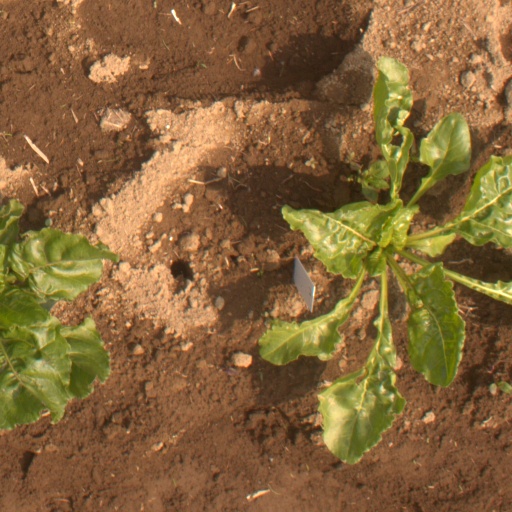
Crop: sugar beet